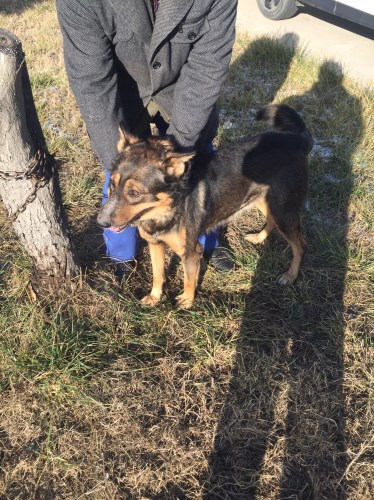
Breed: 211-n000018-German_shepherd